Answer in natural language. How many Windows are visible in the scene? Choose between the following options: 3, 1, 0, 2 or 4
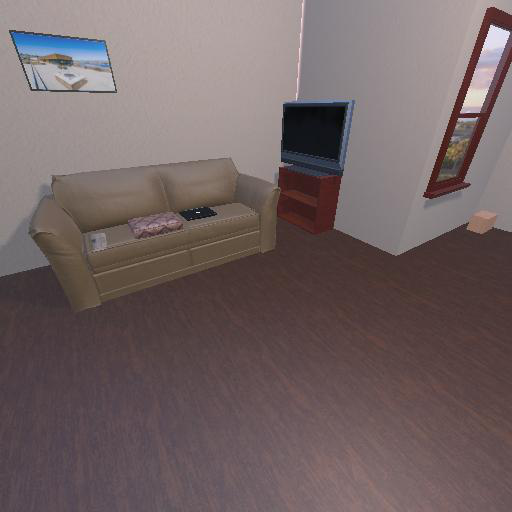
<answer>1</answer>